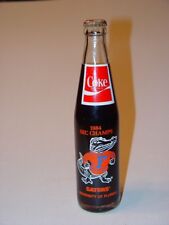
Waste category: glass